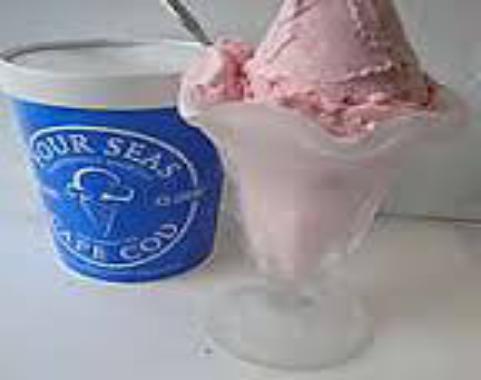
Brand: Four Seas Ice Cream
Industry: Food